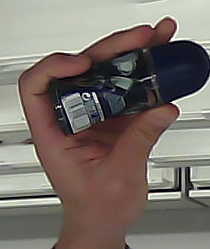
Product: nivea_rollon